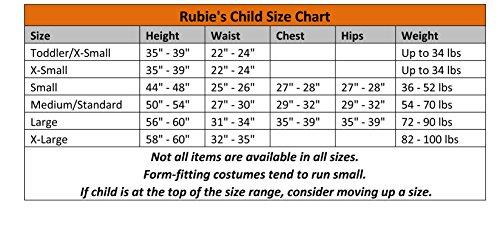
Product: Star Wars Darth Vader Value Costume - Small
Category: Toys & Games | Dress Up & Pretend Play | Costumes
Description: Star Wars Darth Vader Value Costume - Small.
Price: $17.87
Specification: ProductDimensions:17x11x4inches|ItemWeight:5.4ounces|ShippingWeight:9.6ounces(Viewshippingratesandpolicies)|DomesticShipping:ItemcanbeshippedwithinU.S.|InternationalShipping:ThisitemcanbeshippedtoselectcountriesoutsideoftheU.S.LearnMore|ASIN:B007LLMODW|Itemmodelnumber:881328|Manufacturerrecommendedage:36months-4years